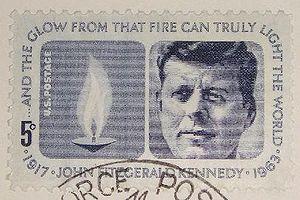
Timbre américain de mai 1964 en hommage au président John Fitzgerald Kennedy. Plus de précisions sur les auteurs et les commanditaires dans l'article fr:Cinq cents John Kennedy.
Le 5 cents John Kennedy est le timbre-poste émis en hommage à John Fitzgerald Kennedy, président des États-Unis assassiné le 22 novembre 1963. Il a été émis le 29 mai 1964, jour de son 47ᵉ anniversaire, avec un cachet premier jour dans la ville de Boston.
John Fitzgerald Kennedy /d͡ʒɑn fɪtsˈd͡ʒɛɹəld ˈkɛnədi/, dit Jack Kennedy, communément appelé John Kennedy et par ses initiales JFK, né le 29 mai 1917 à Brookline et mort assassiné le 22 novembre 1963 à Dallas, est un homme d'État américain, 35ᵉ président des États-Unis. Entré en fonction le 20 janvier 1961, il est, à 43 ans, le plus jeune président élu des États-Unis, et également le plus jeune président à mourir, moins de trois ans après son entrée à la Maison-Blanche, à l'âge de 46 ans.